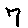
Label: 7